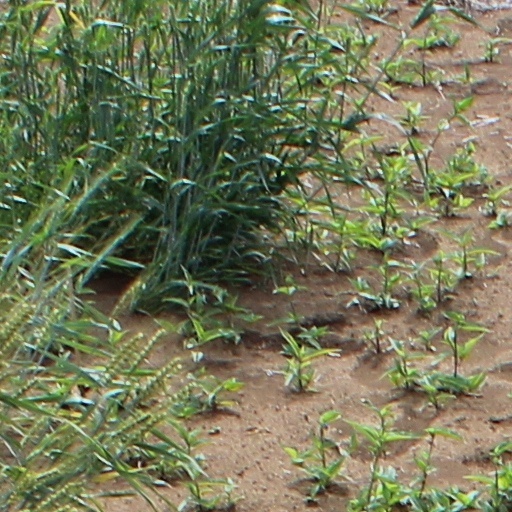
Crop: wheat